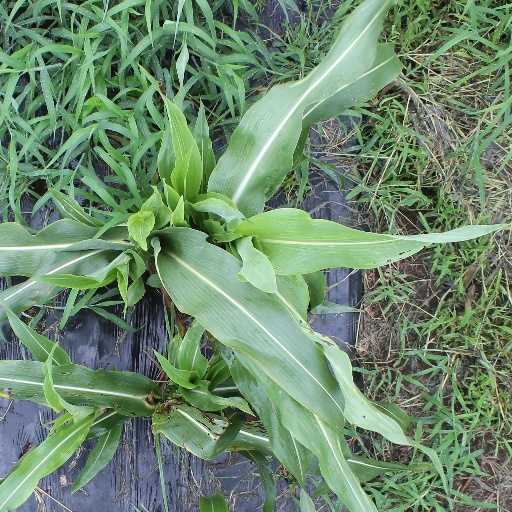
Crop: sorghum